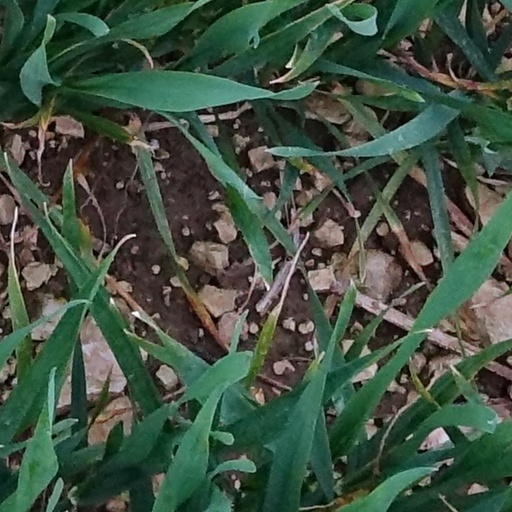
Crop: wheat